A64 road

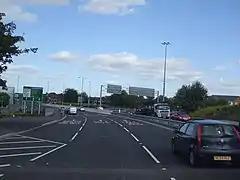
Towards the A1

The road begins in Leeds as the motorway A64(M) at Richmond Hill and the "Woodpecker Junction", and close to the West Yorkshire Playhouse and the NHS's imposing Quarry House. It leads onto the "York Road", passing All Saints Richmond Hill CE Primary School where there is a flyover for "Lupton Avenue", and a left turn for the B6159 "Harehills Lane" near the Victoria Primary School. At Killingbeck, the A63 forks to the right at its western terminus. It passes Asda on the left, with the Killingbeck Retail Park, and Seacroft Hospital on the right. It meets "Foundry Lane" and "Cross Gates Road" at a roundabout next to Killingbeck police station. It meets, and overlaps with, the Old Ring Road Swarcliffe (B6902) at a roundabout near Swarcliffe next to St Theresa's RC Primary School, and at Seacroft there is a roundabout where the A64 leaves to the right, with the Britannia Hotel to the east. At Arthursdale it passes over the former Wetherby - Cross Gates railway line, Where the route continues to the A6120 East Leeds Orbital Route (ELOR) linking Redhall and J46 of the M1.